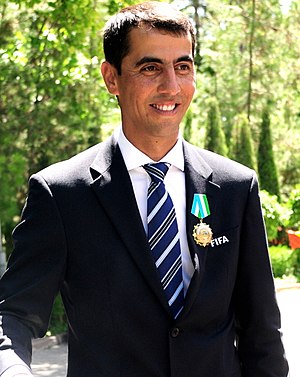
Ravshan Irmatov
Ravshan Irmatov er en usbekisk fodbolddommer. Han har dømt internationalt under det internationale fodboldforbund FIFA siden 2003.